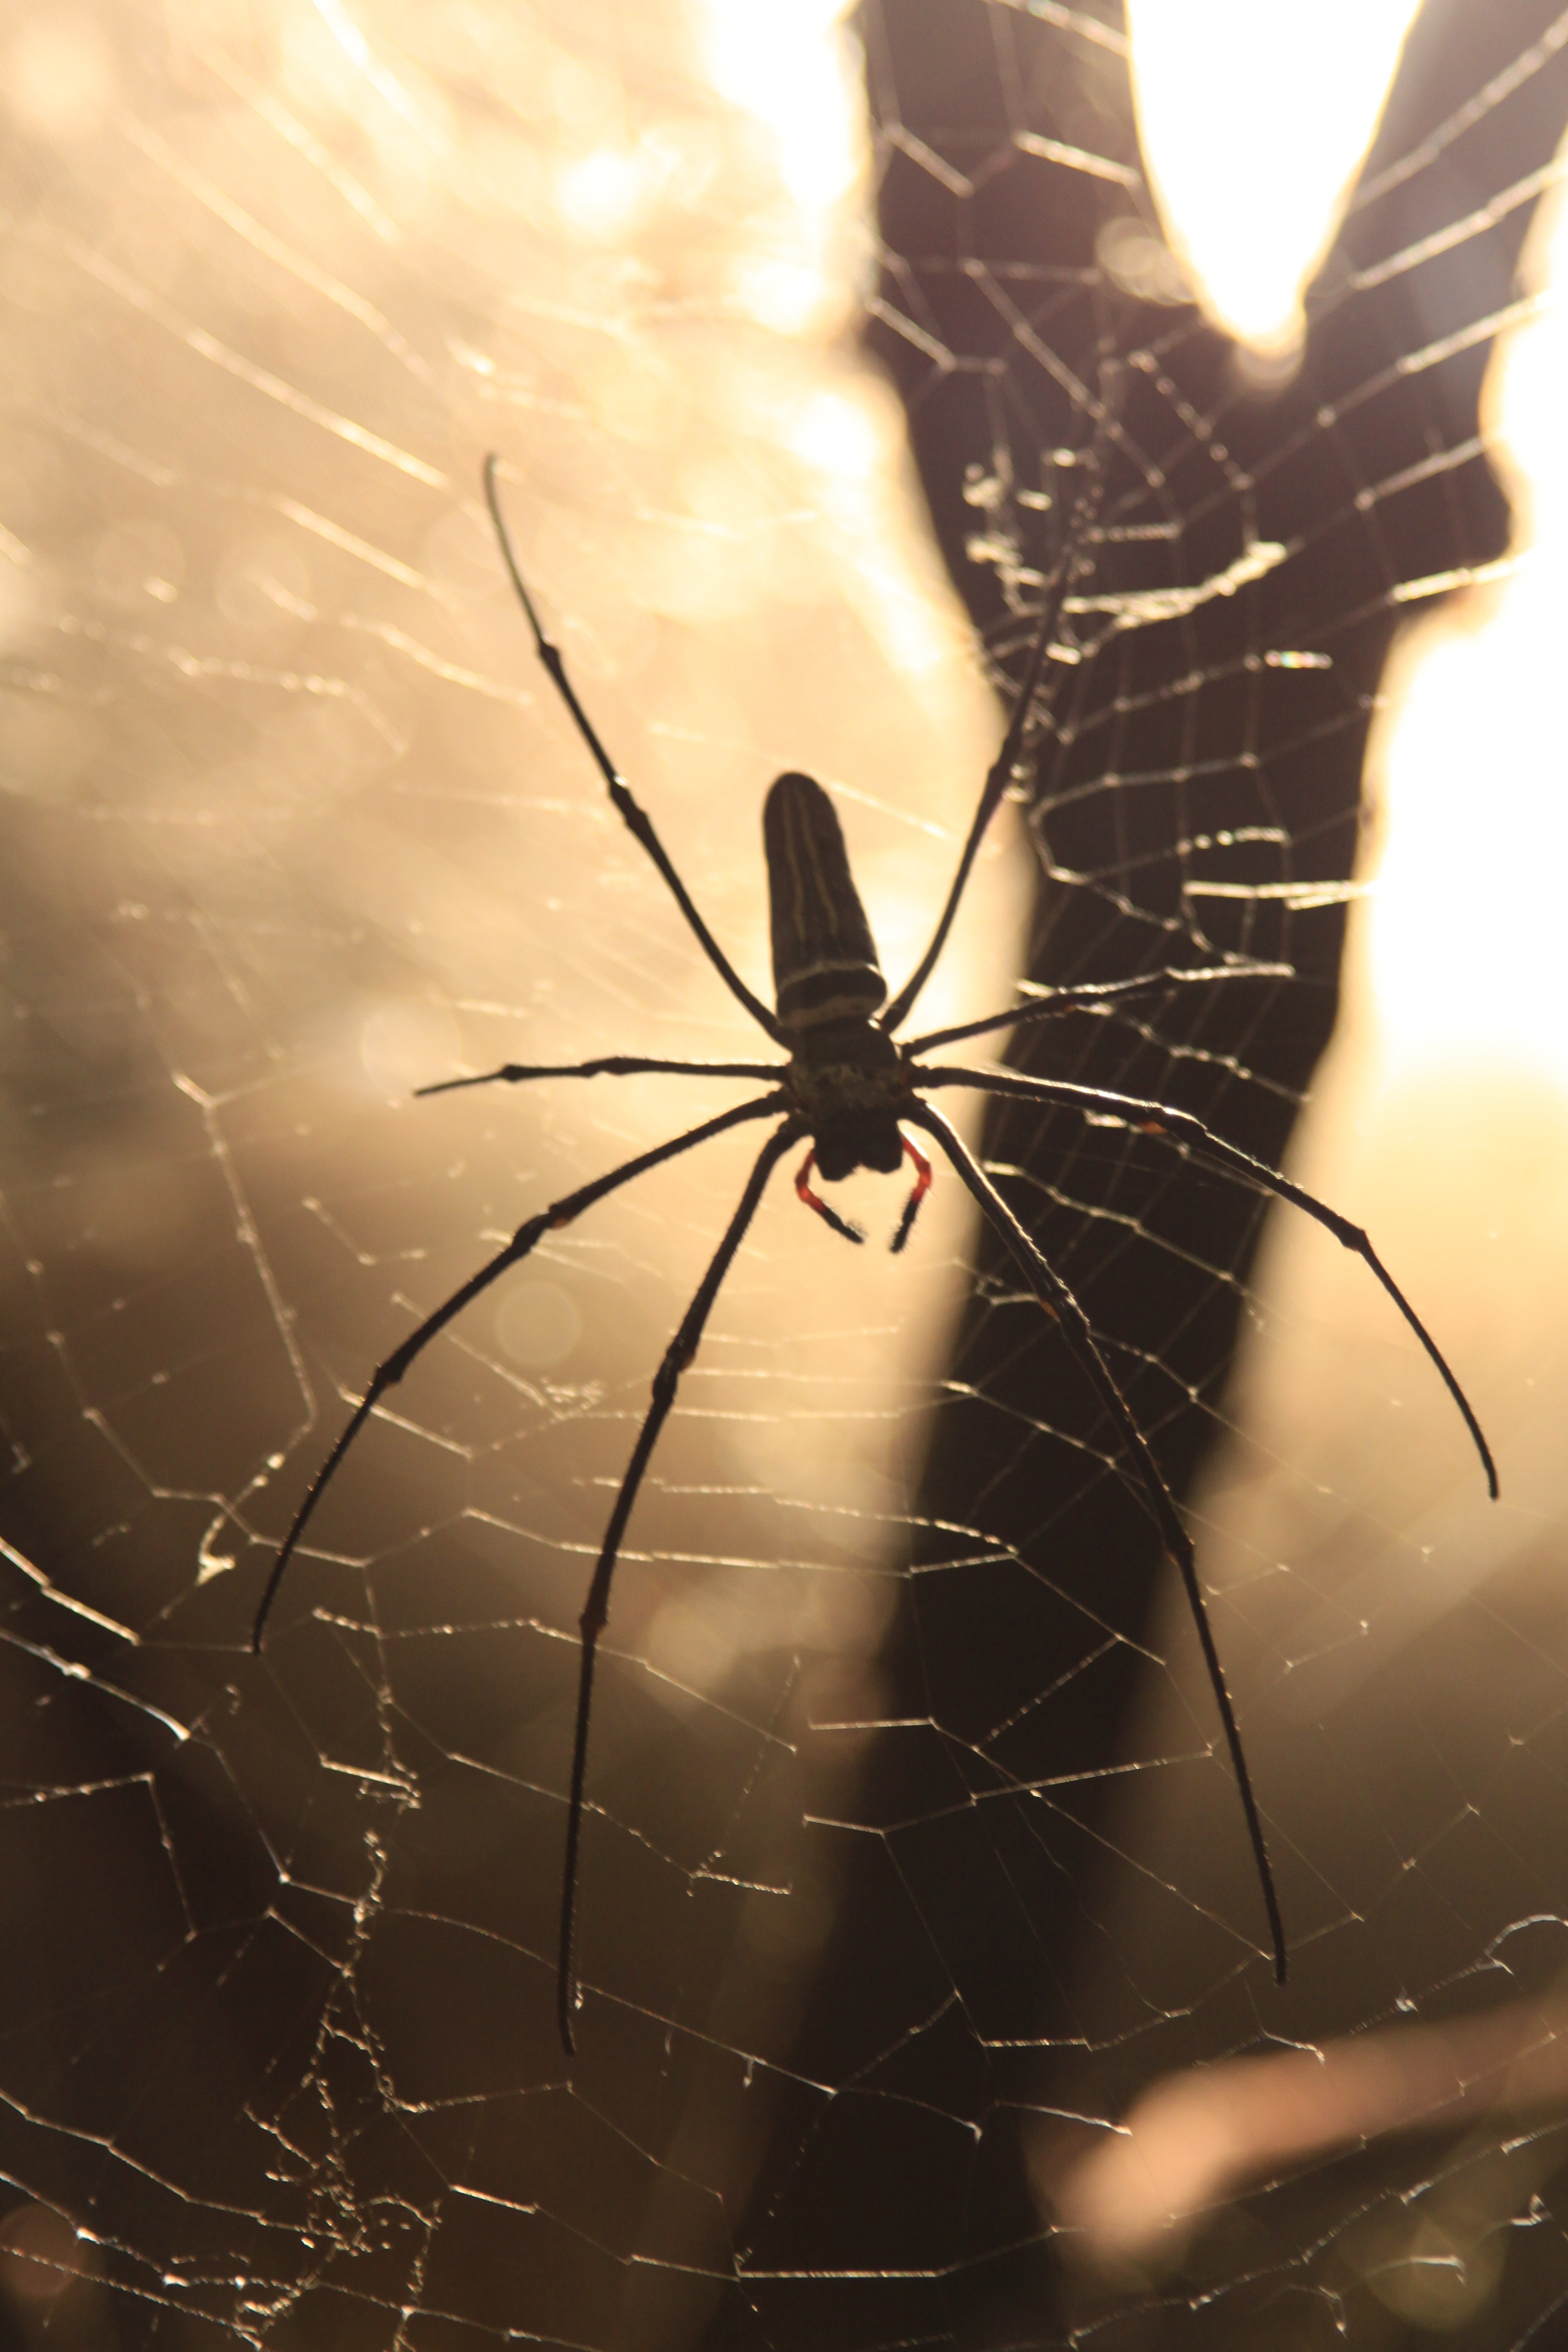
nature, wing, animal, fauna, invertebrate, spider web, cobweb, close up, lichtspiel, spider, symmetry, arachnid, network, strained networks, macro photography, arthropod, araneus, orb weaver spider